Impact of the COVID-19 pandemic on the environment

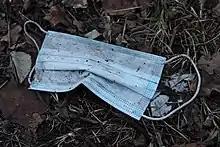
Surgical mask abandoned at the edge of the forest of Fontainebleau (a protected area), in December 2020.

Fish prices and demand for fish decreased due to the pandemic in early 2020, and fishing fleets around the world sat mostly idle. German scientist Rainer Froese has said the fish biomass will increase due to the sharp decline in fishing, and projected that in European waters, some fish, such as herring, could double their biomass. As of April 2020, signs of aquatic recovery remain mostly anecdotal.